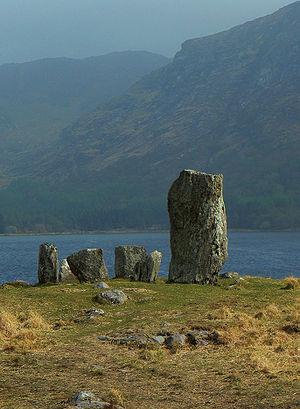
Cette liste non exhaustive recense les principaux sites mégalithiques du comté de Kerry.